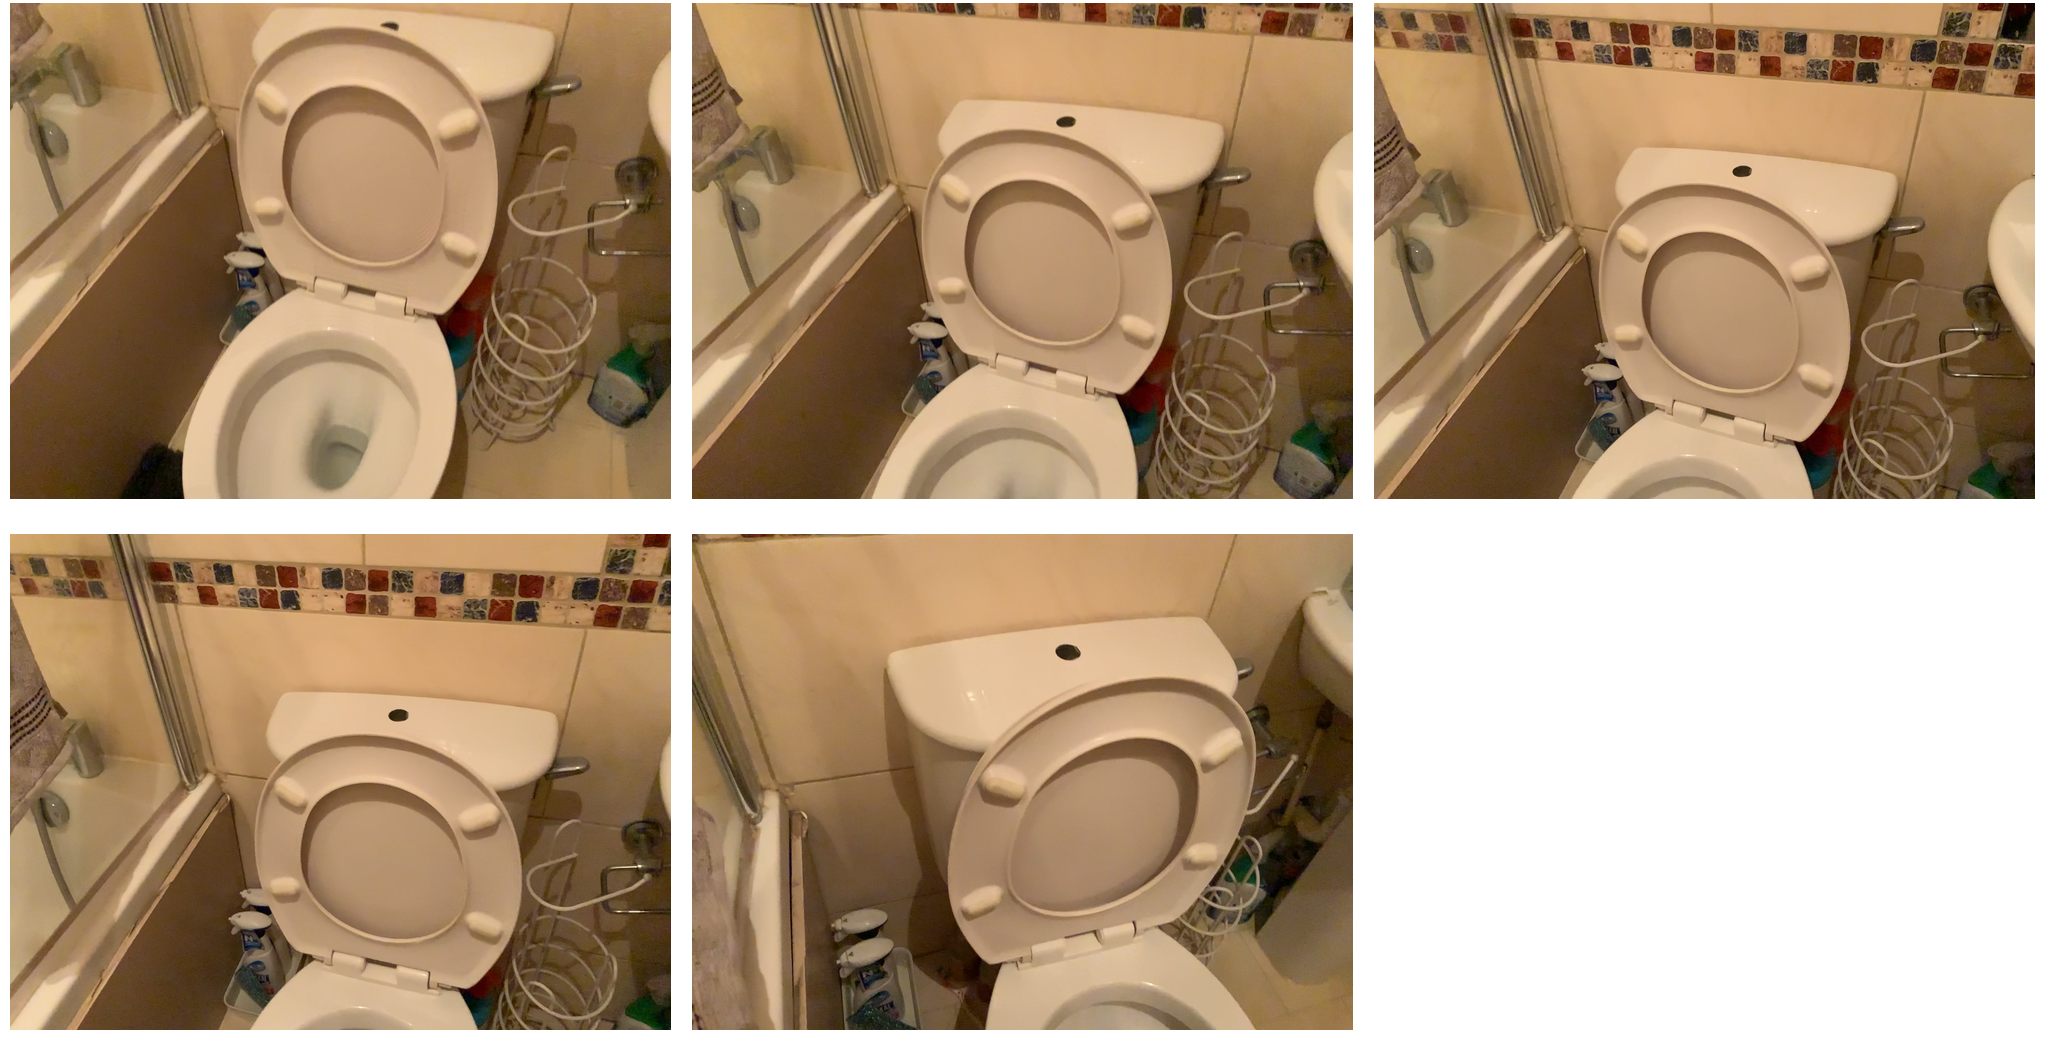Task instruction: Flush the toilet.
Answer: {"task_instruction": "Flush the toilet.", "nodes": ["handle", "toilet"], "edges": [{"functional_relationship": "control", "object1": "handle", "object2": "toilet", "spatial_relations": ["left_of", "higher_than", "behind"], "is_touching": true}], "action_type": "open", "function_type": "special_function"}